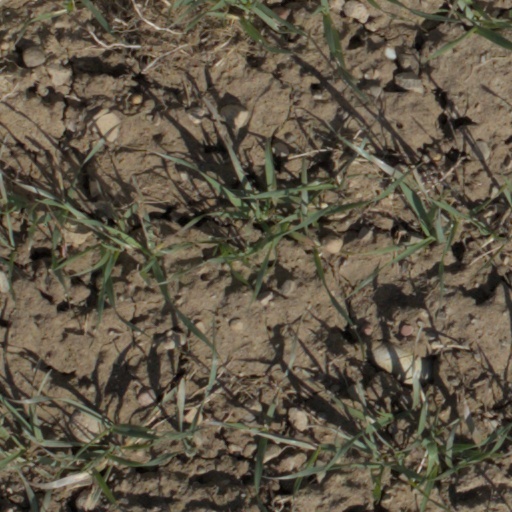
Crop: wheat